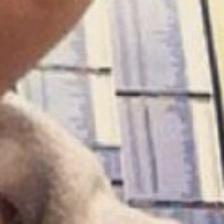
Label: faces